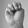
ASL letter: M